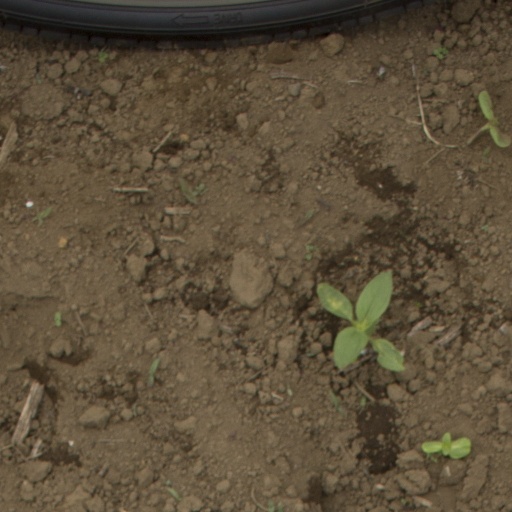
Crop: Jerusalem artichoke